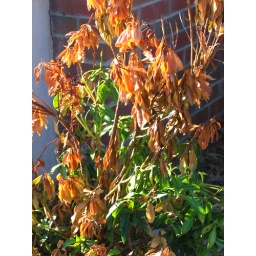
dying plant in front of the house